Ports of Bremen

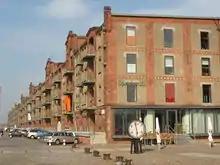
Converted warehouses in "Überseestadt"

Over the last decades, the ports of Bremen have seen the same developments as most other ports of the world: